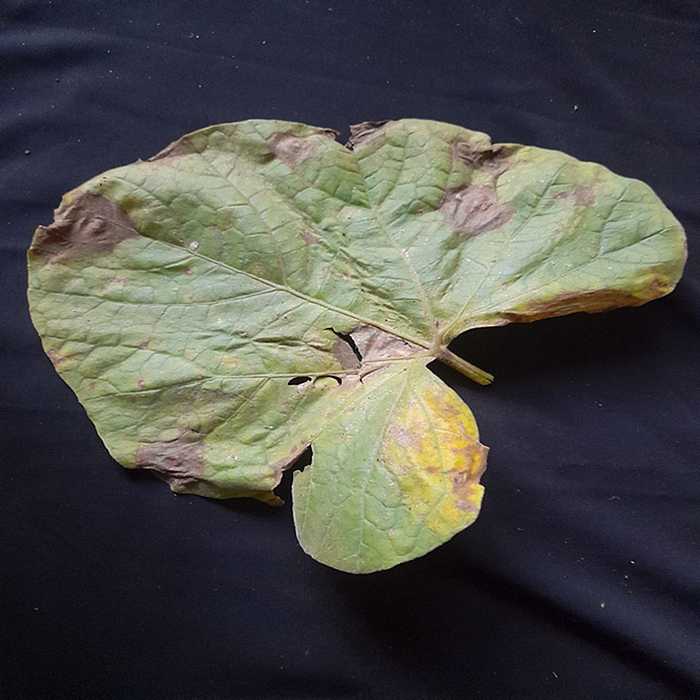
Plant: Bottle gourd
Label: Downey mildew